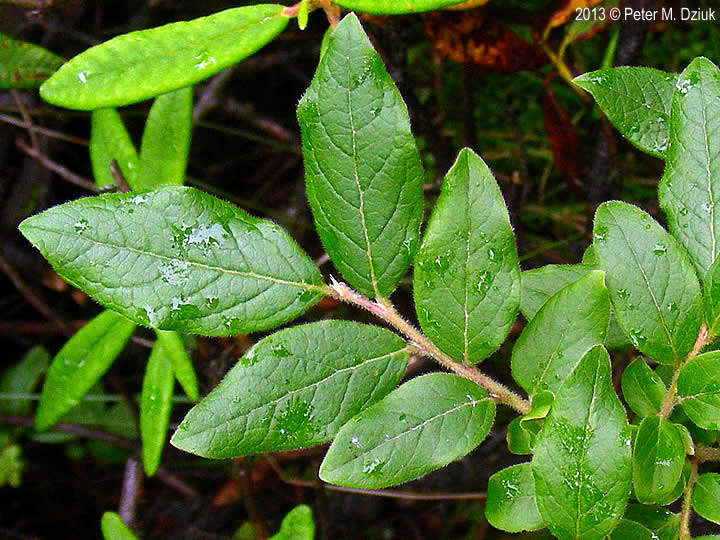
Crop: corn
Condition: blight